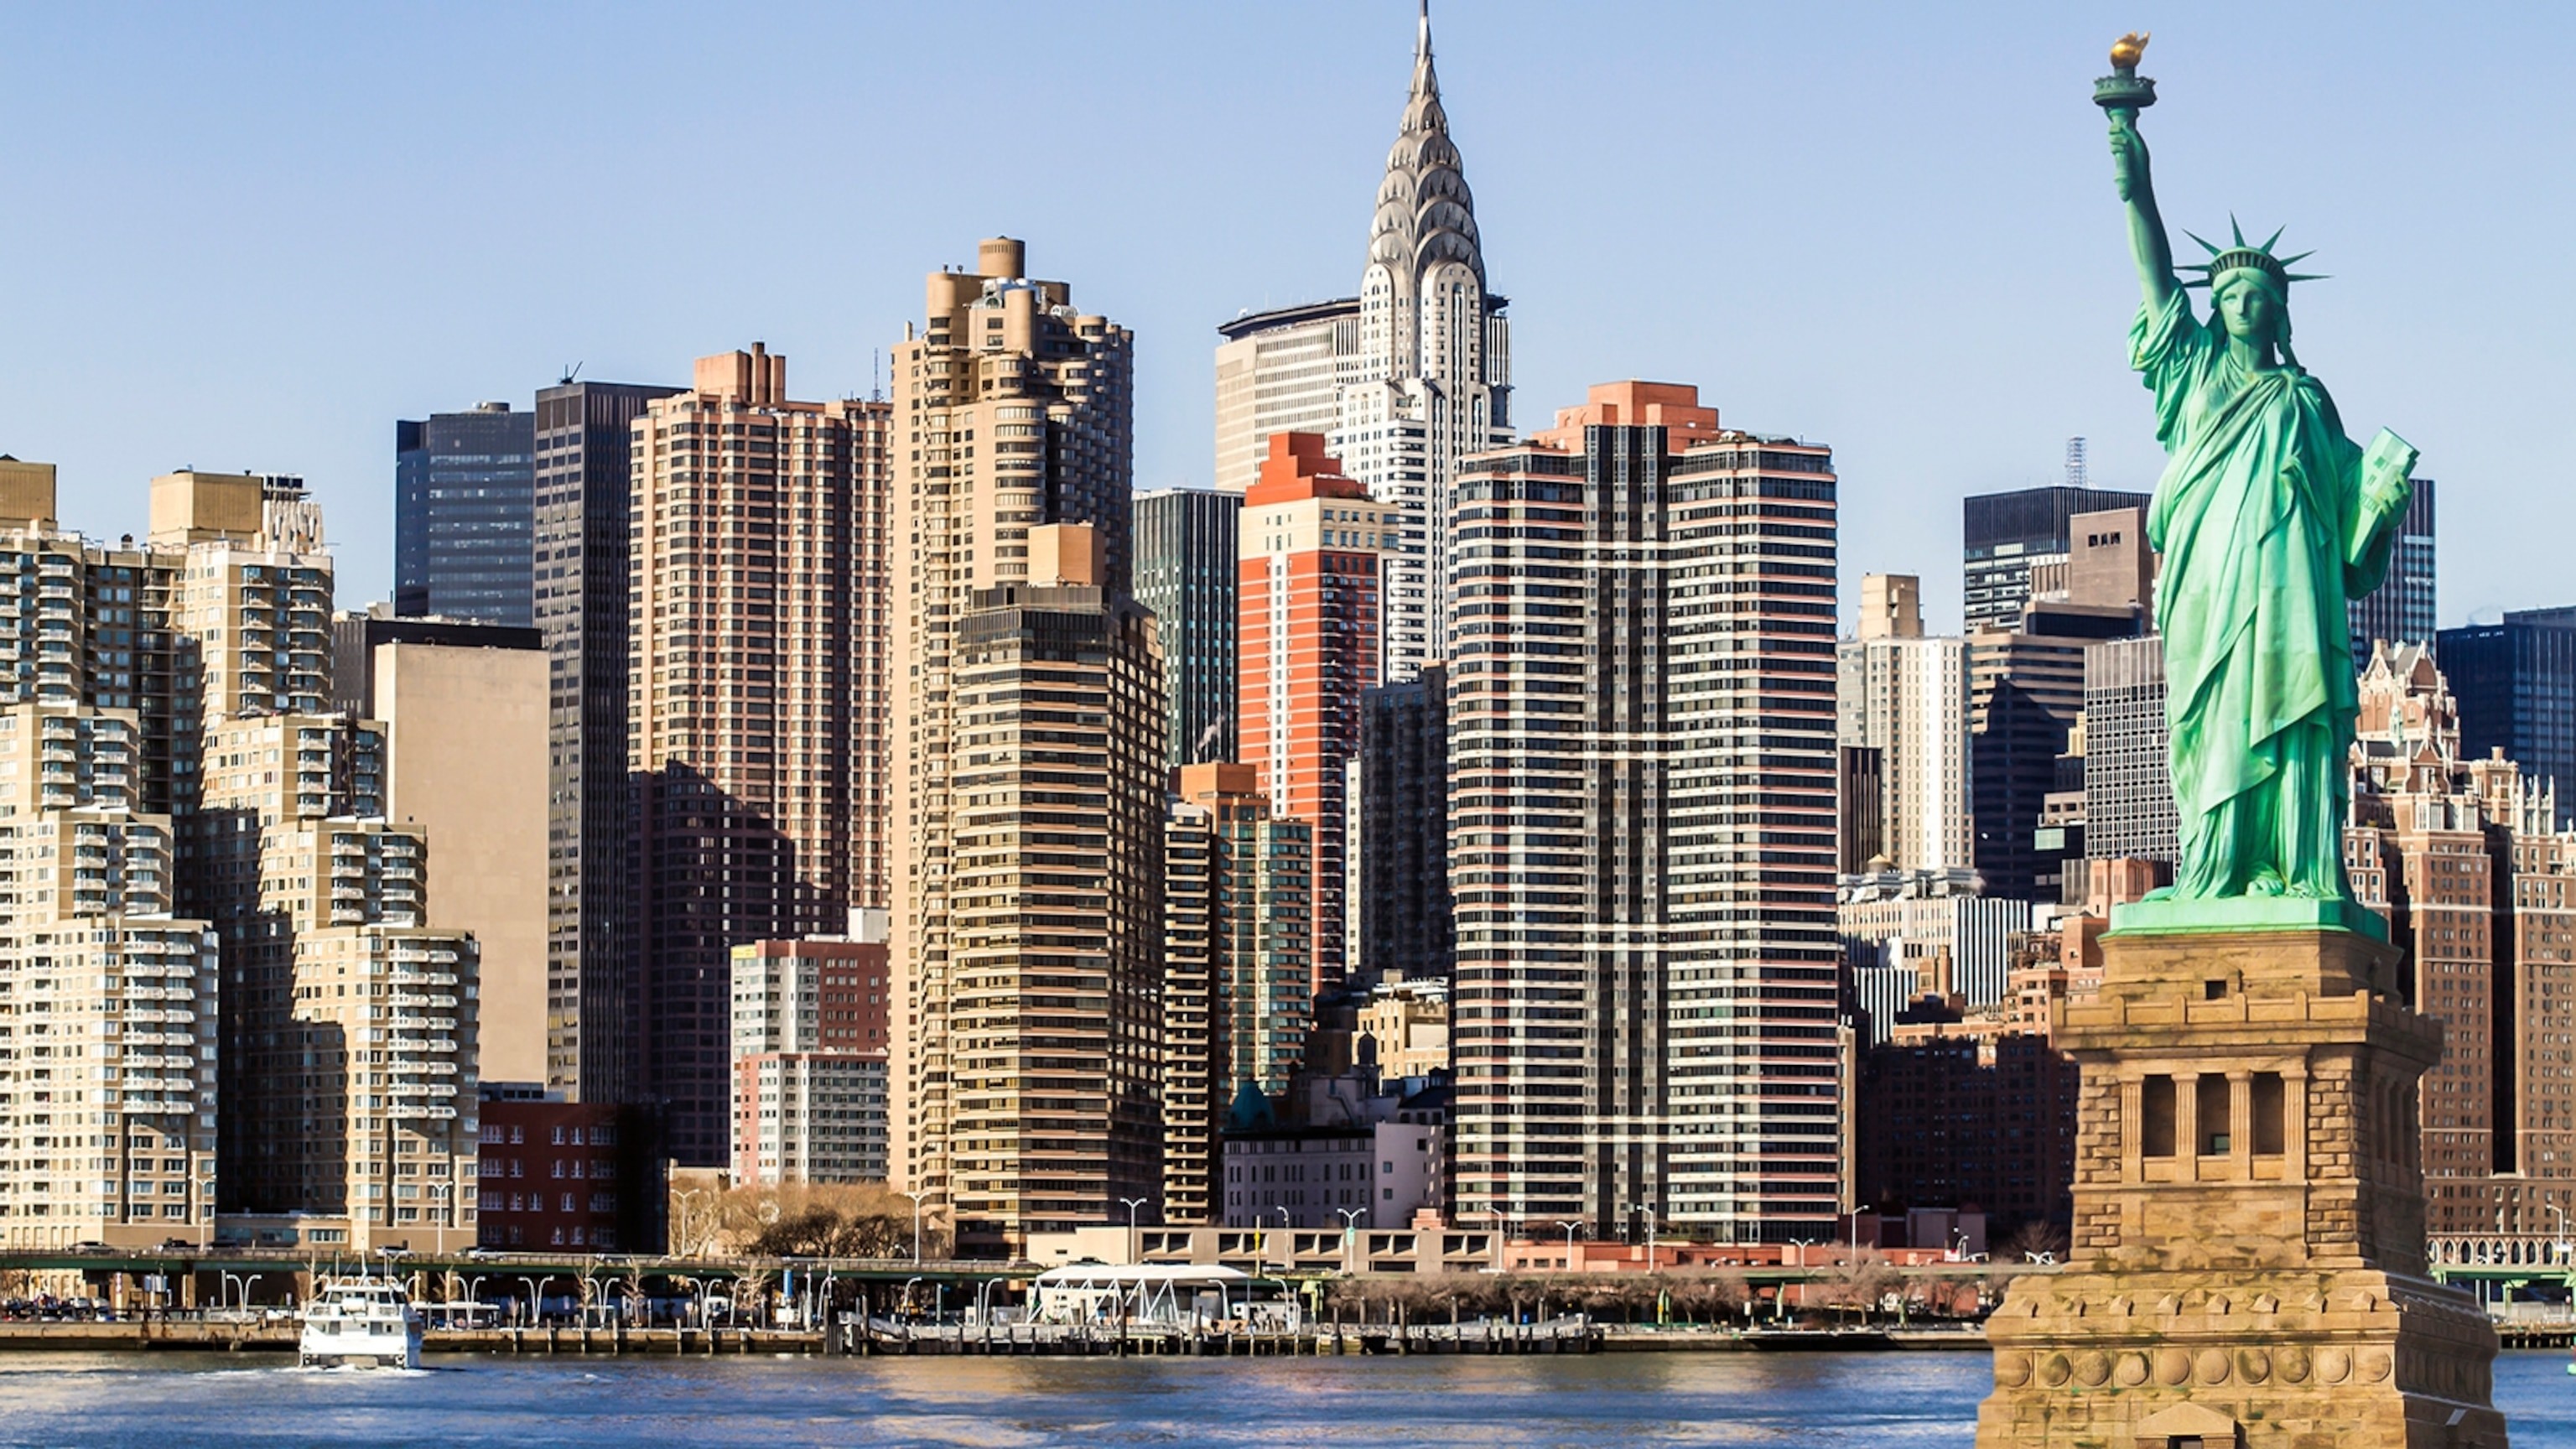
Landmark: Statue of Liberty